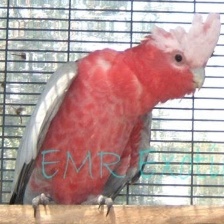
Species: ROSE BREASTED COCKATOO
Scientific name: EOLOPHUS ROSEICAPILLA
ImageNet parent category: sulphur-crested_cockatoo